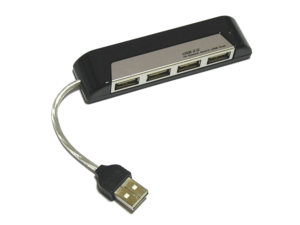
USB-hub
En USB-hub
En USB-hub er en anordning, der gør at man kan sætte flere eksterne enheder til en computer, end computeren har USB-porte til. De fås både i udgaver, hvor de får strøm fra computerens USB-port og i udgaver, hvor de får strøm fra en ekstern strømforsyning.